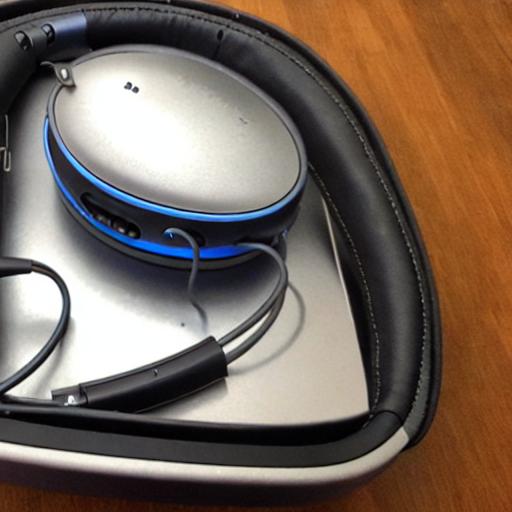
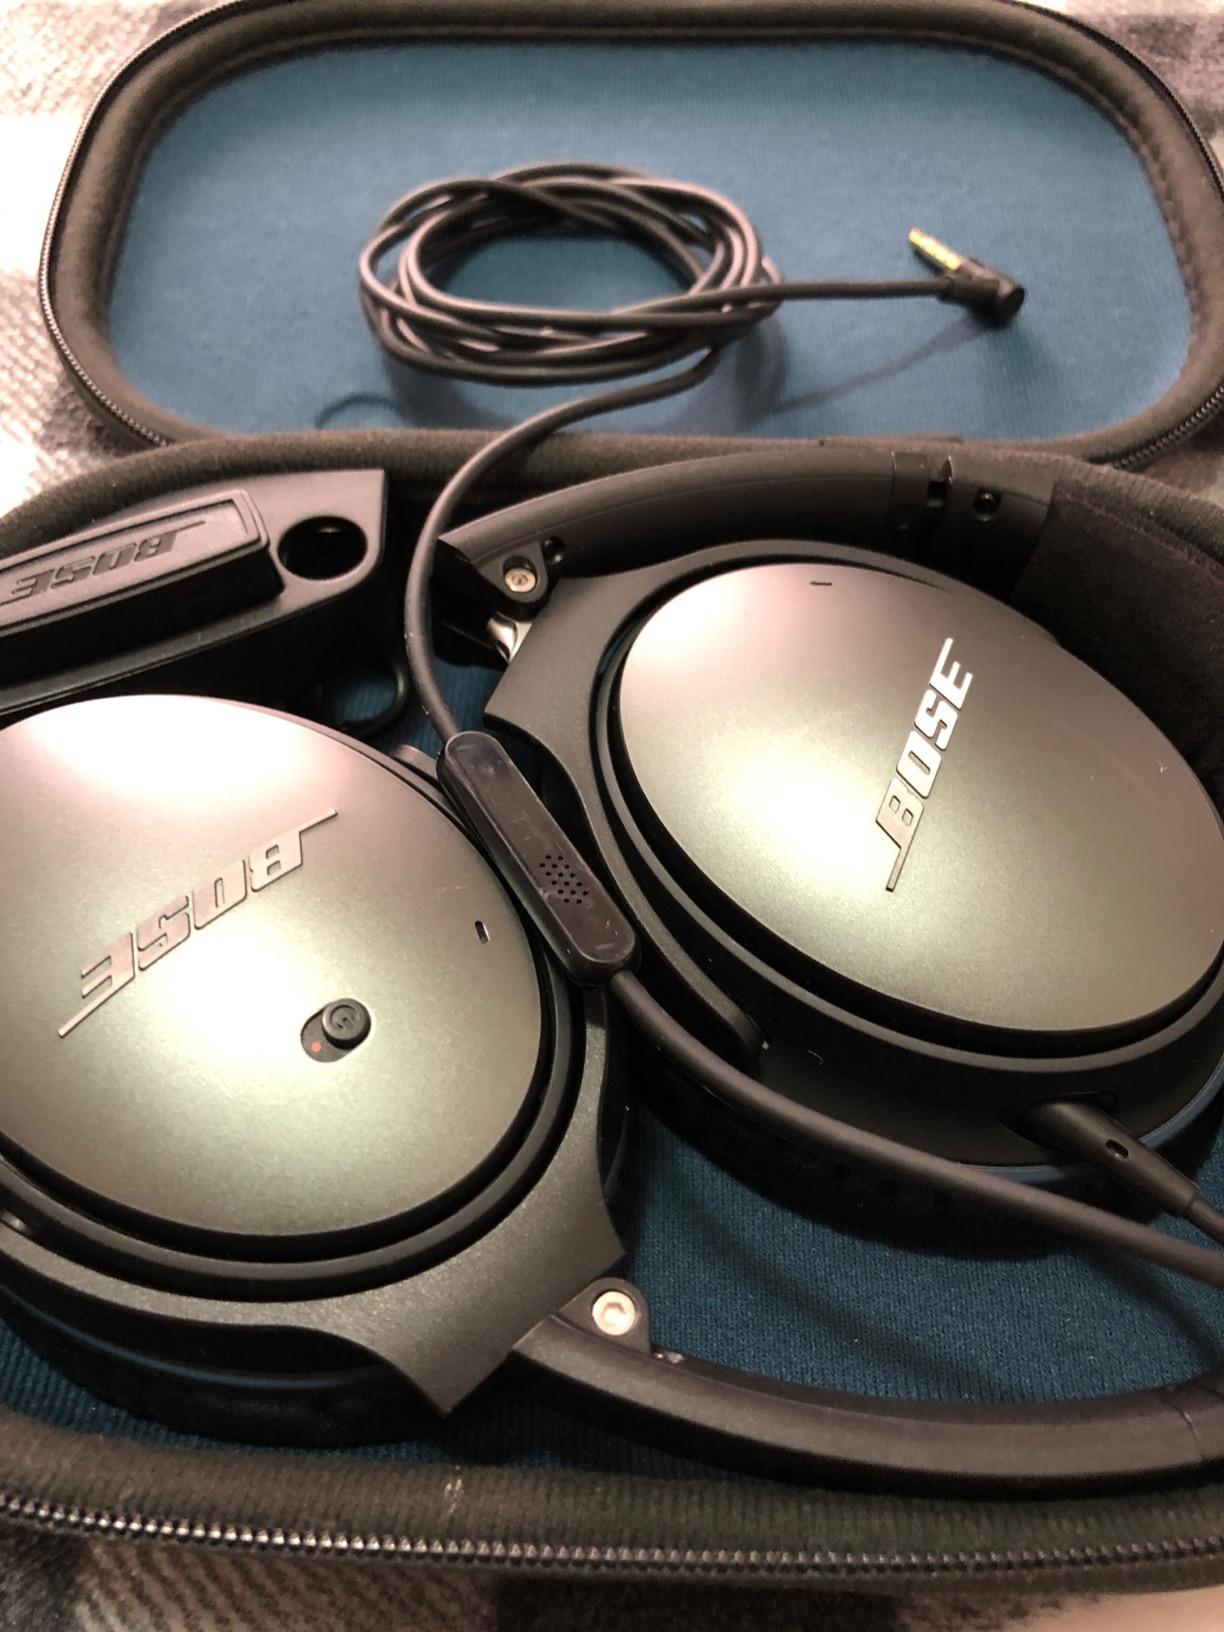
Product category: headphones
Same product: no